John Kentish (minister)

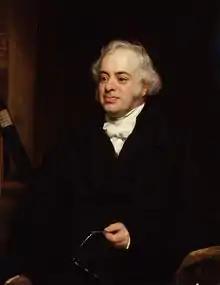
John Kentish, 1840 portrait by Thomas Phillips

Kentish was born at St Albans, Hertfordshire, on 26 June 1768. His father, at one time a draper, was the youngest son, and ultimately the heir, of Thomas Kentish, who in 1723 was High Sheriff of Hertfordshire. His mother was Hannah (d. 1793), daughter and heiress of Keaser Vanderplank.